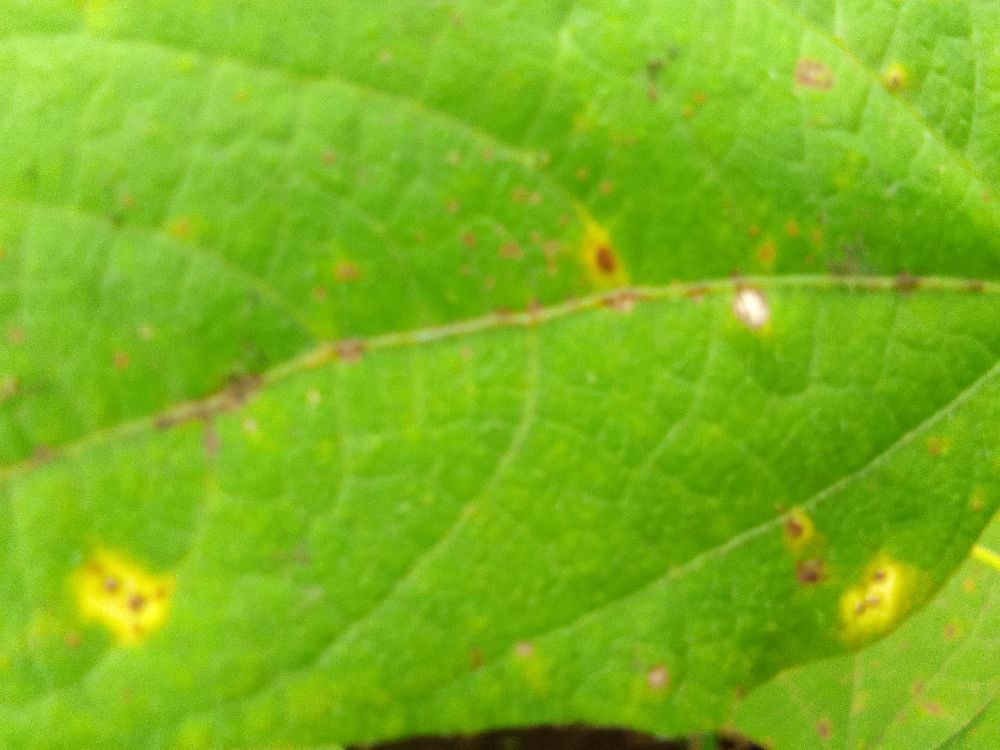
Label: rust